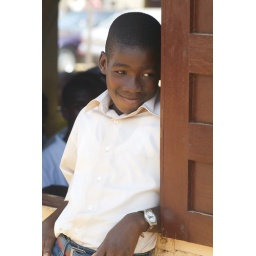
African boy lean in a window in Accra, Ghana